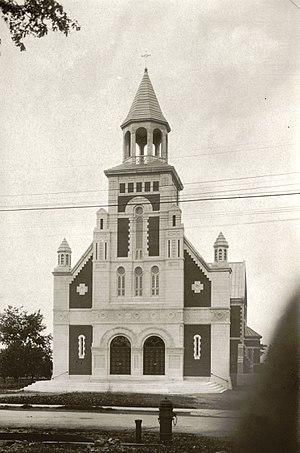
Saint-Léonard est un arrondissement de Montréal. Il a une superficie de 13,52 km² et une population de 75 707 habitants.